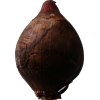
Label: red_onion